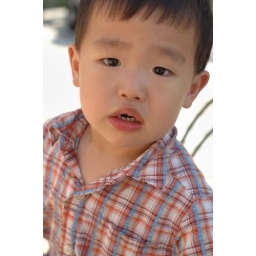
The boy in the seersucker shirt